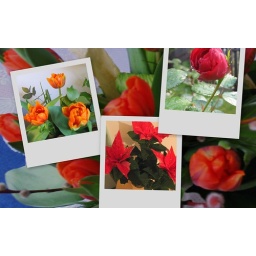
Friday in red and green :-)